2011 Nottingham City Council election

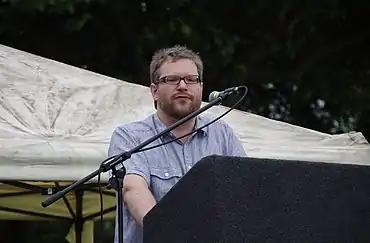
Alex Foster was one of six Liberal Democrats who lost their seats. The party was completely wiped out in Nottingham

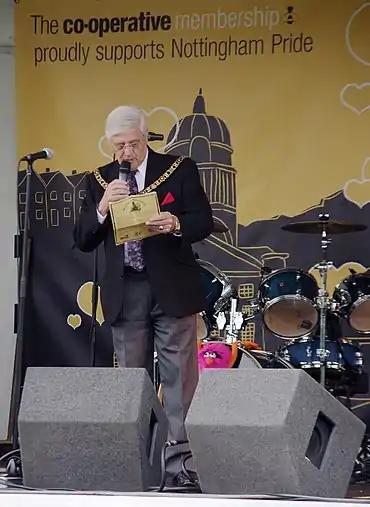
Labour's Brian Grocock retained his seat

By-elections are called when a representative Councillor resigns or dies, so are unpredictable. A by-election is held to fill a political office that has become vacant between the scheduled elections.